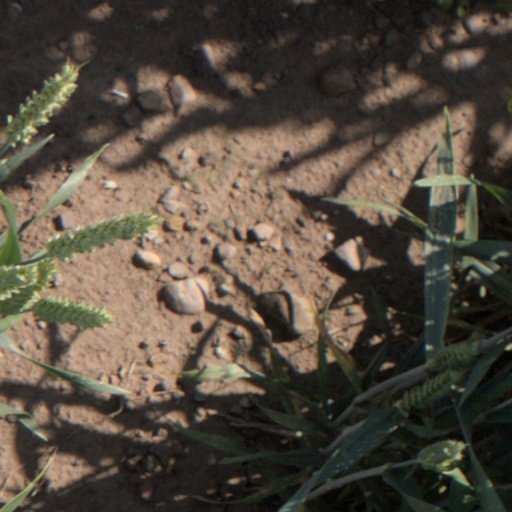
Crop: wheat